Robert Downie

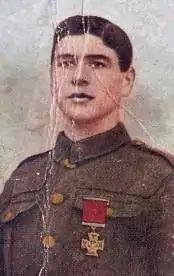
Robert Downie as depicted on a cigarette card

Robert Downie VC, MM (12 January 1894 – 18 April 1968) was a Scottish recipient of the Victoria Cross, the highest and most prestigious award for gallantry in the face of the enemy that can be awarded to British and Commonwealth forces.